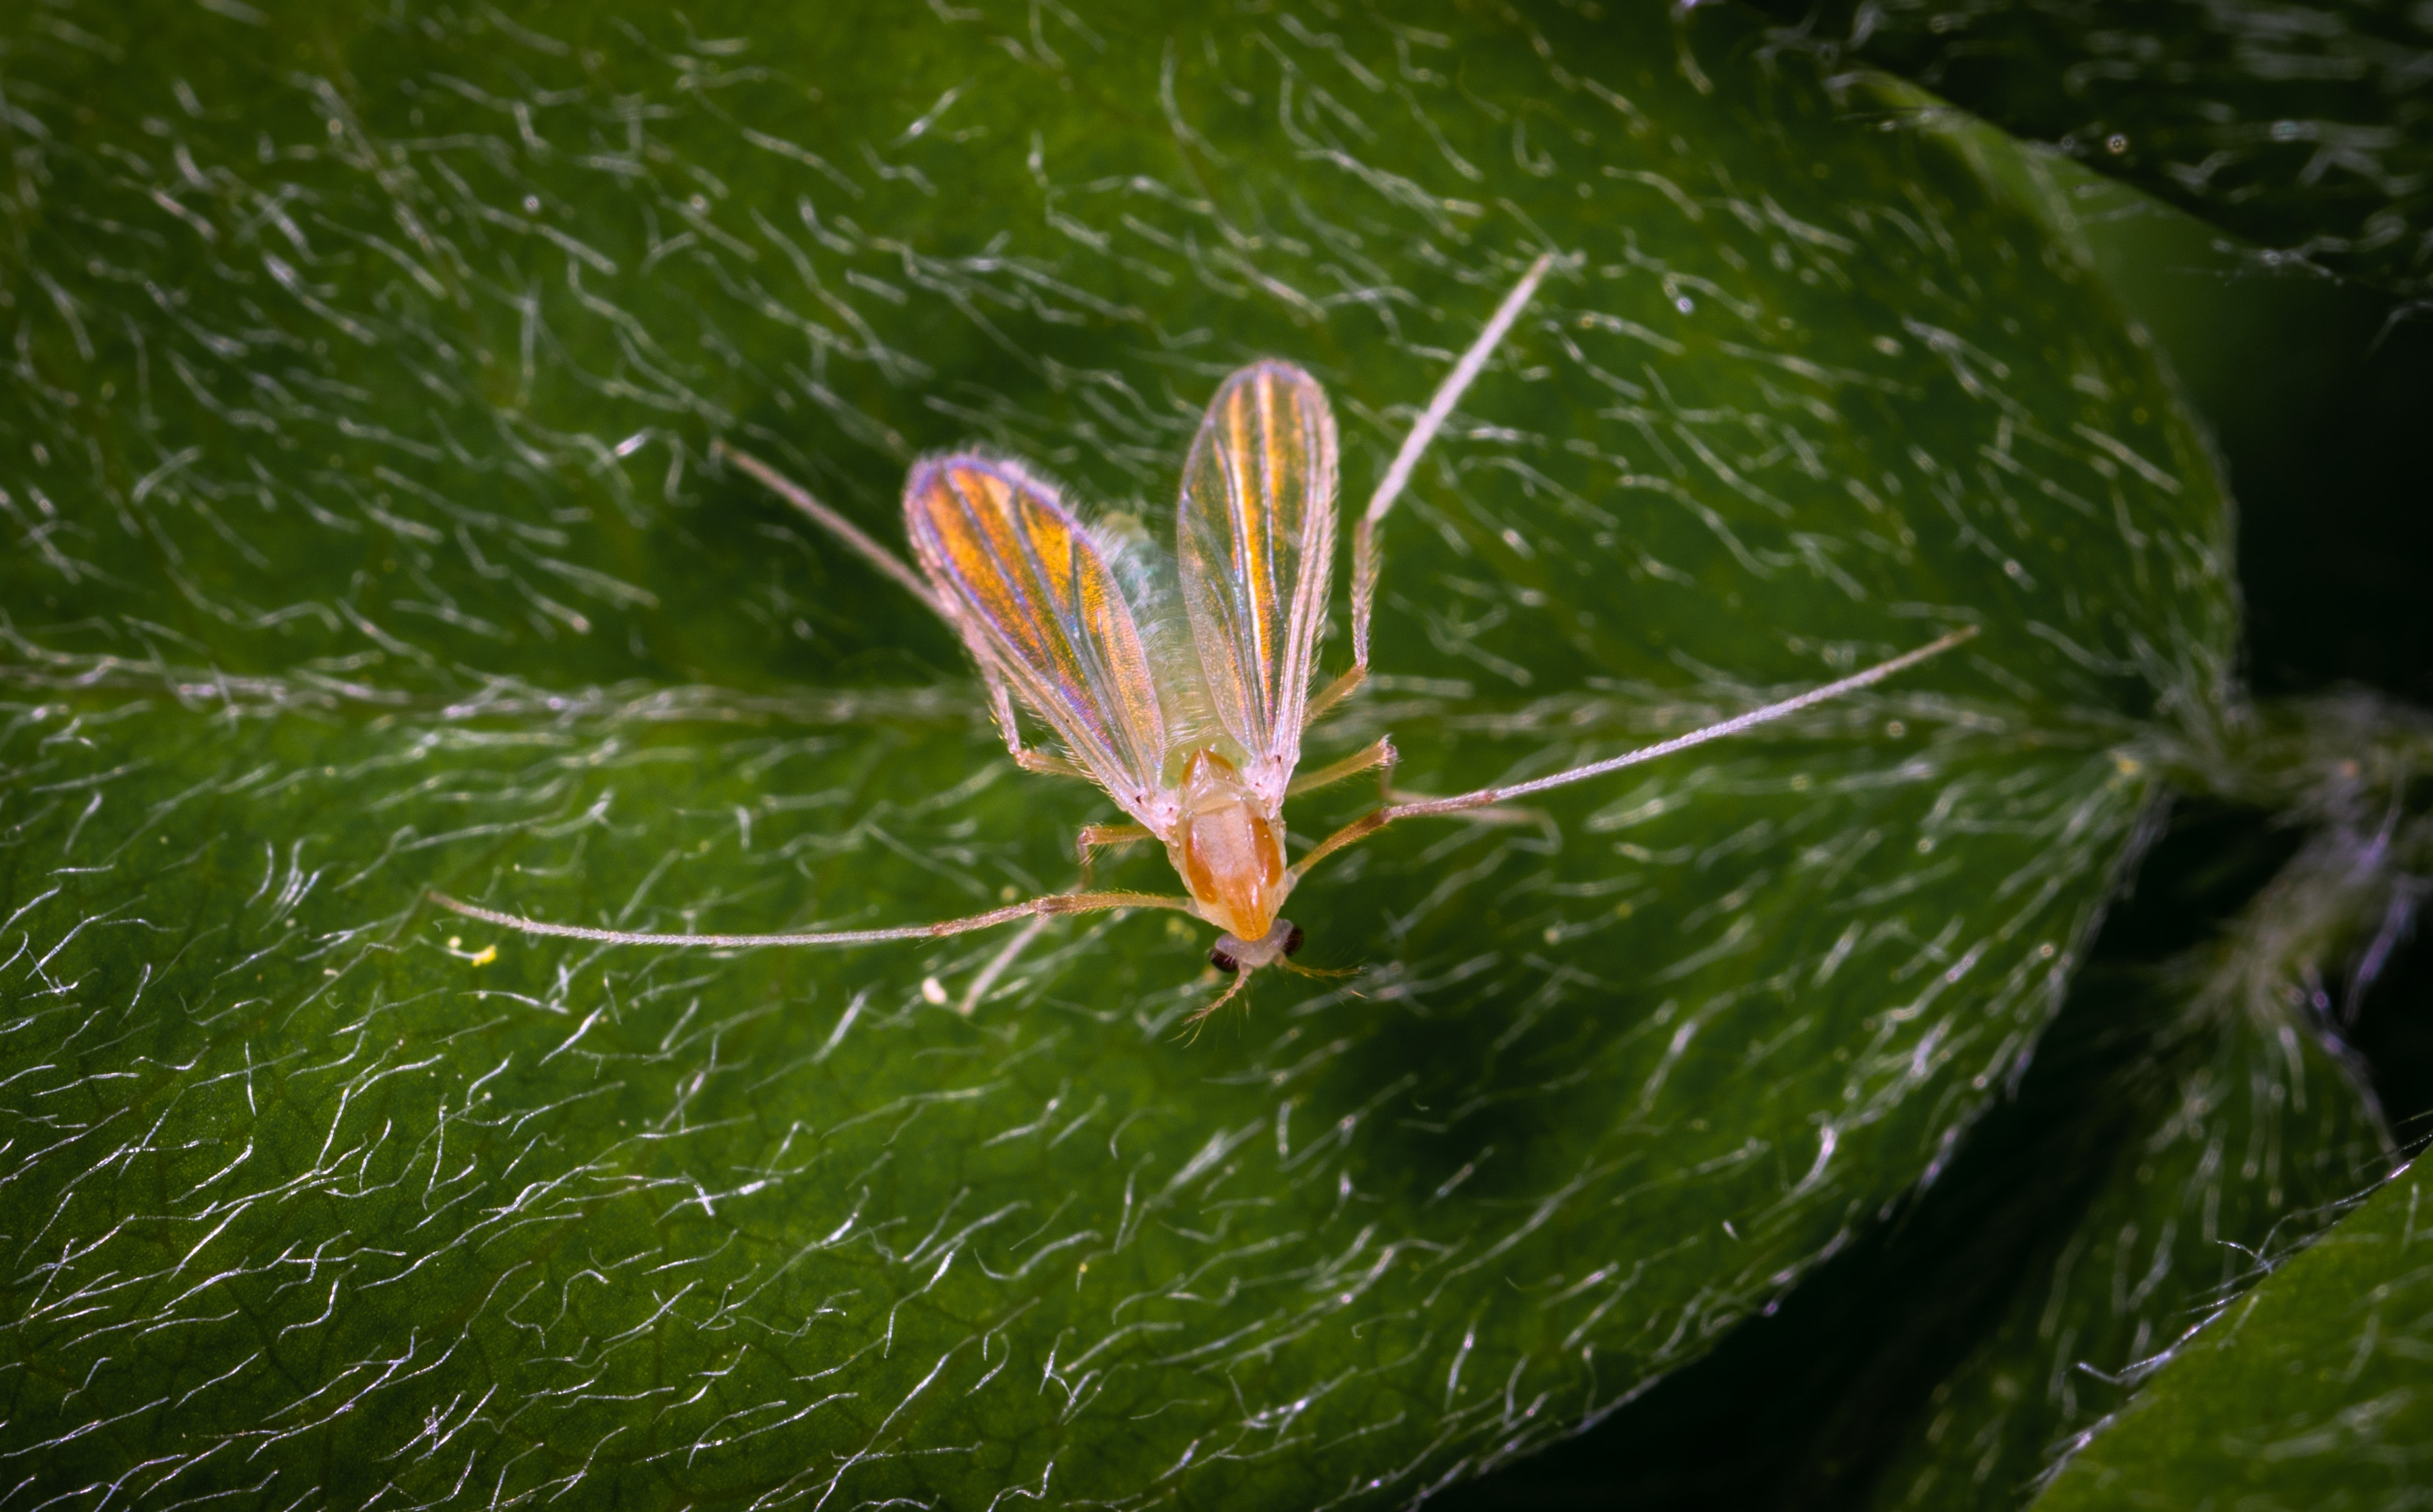
insect, leaf, close up, invertebrate, macro photography, plant, wildlife, flower, photography, bug